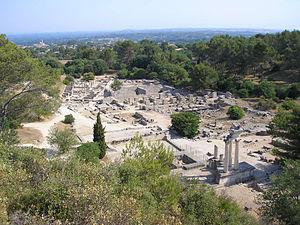
Cet article recense les biens inscrits au patrimoine mondial en France.
Saint-Rémy-de-Provence est une commune française du département des Bouches-du-Rhône. Située dans la région Provence-Alpes-Côte d'Azur, Saint-Rémy-de-Provence est la petite capitale des Alpilles. À la suite du décret du 30 janvier 2007, son territoire est classé au sein du parc naturel régional des Alpilles. Ville touristique et vinicole, elle possède un important patrimoine bâti et naturel.